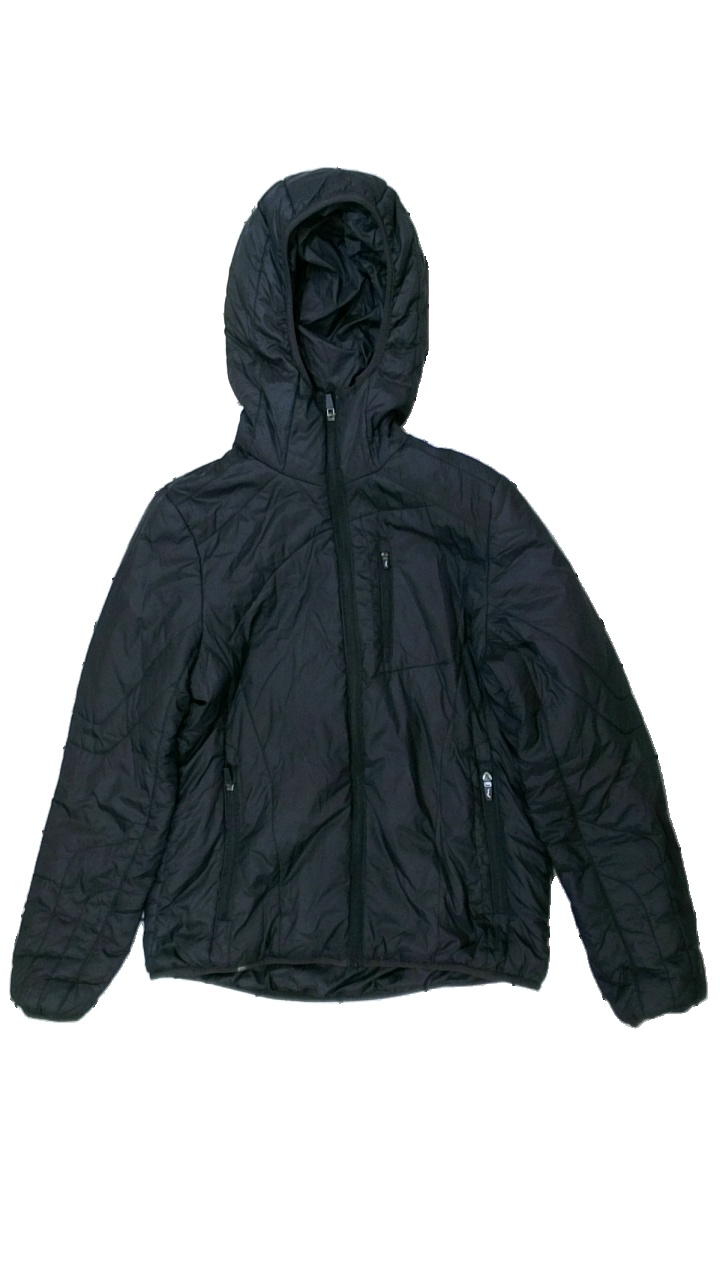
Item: Jacket (Ladies)
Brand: Protech
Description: svart jacka
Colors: Black
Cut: Regular
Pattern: Logo print
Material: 62% nylon 38% polyester
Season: All
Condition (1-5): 2
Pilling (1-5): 2
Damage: nopprigt
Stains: Minor
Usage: Export
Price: <50